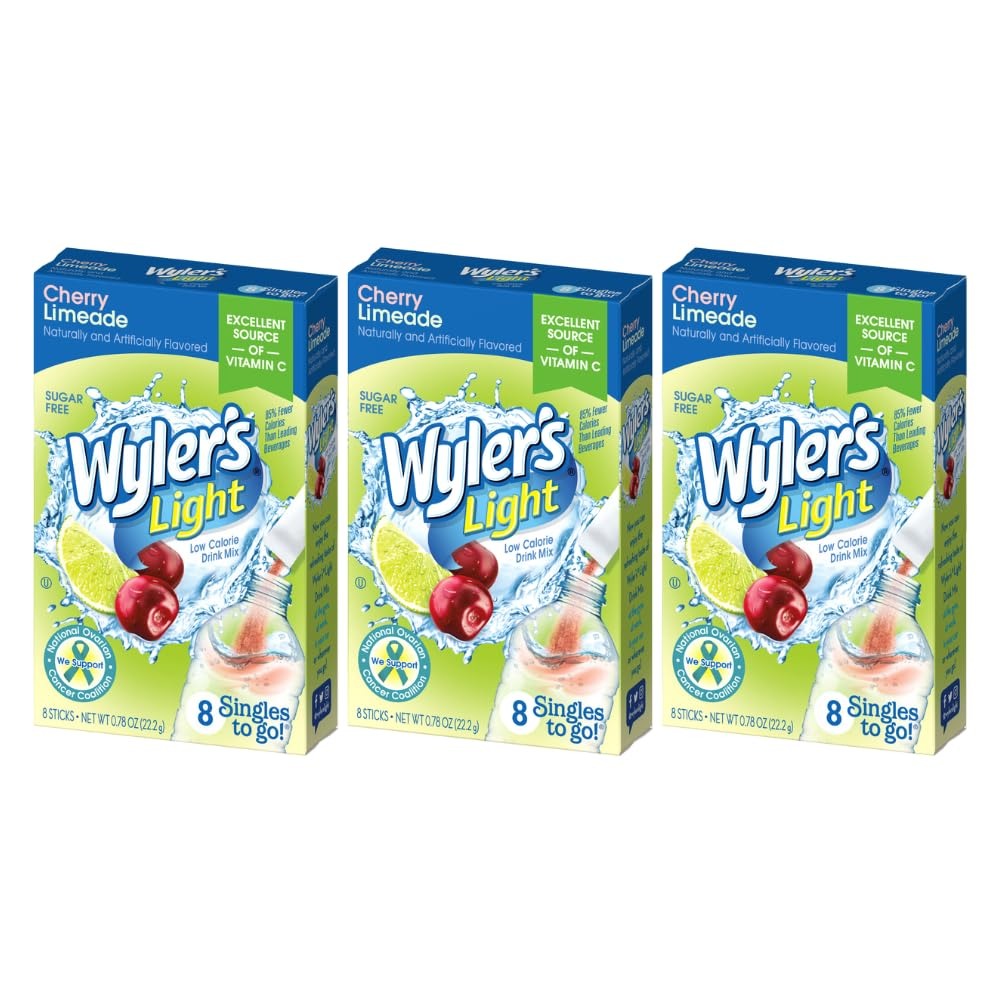
Item Name: Wyler's Light Cherry Limeade Singles To Go Drink Mix 8 CT
Bullet Point 1: A Healthier Choice: Wyler's Light Singles to Go! are sugar free and only have 5 calories, 85% fewer than leading beverages.
Bullet Point 2: Excellent Source of Vitamin C: Get a dose of your daily nutrients while enjoying a fantastic fruit flavor.
Bullet Point 3: Quick and Convenient: Each serving of Wyler's drink mix is perfect for the average water bottle.
Bullet Point 4: Great Taste: Wyler's Light is a delicious way to stay hydrated.
Product Description: Now you can enjoy the refreshing taste of Wyler's Light Singles to Go! Cherry Limeade Drink Mix at the gym, at work, in your car or wherever you go! Good source of Vitamin C.
Value: 2.34
Unit: Ounce

Price: 7.99